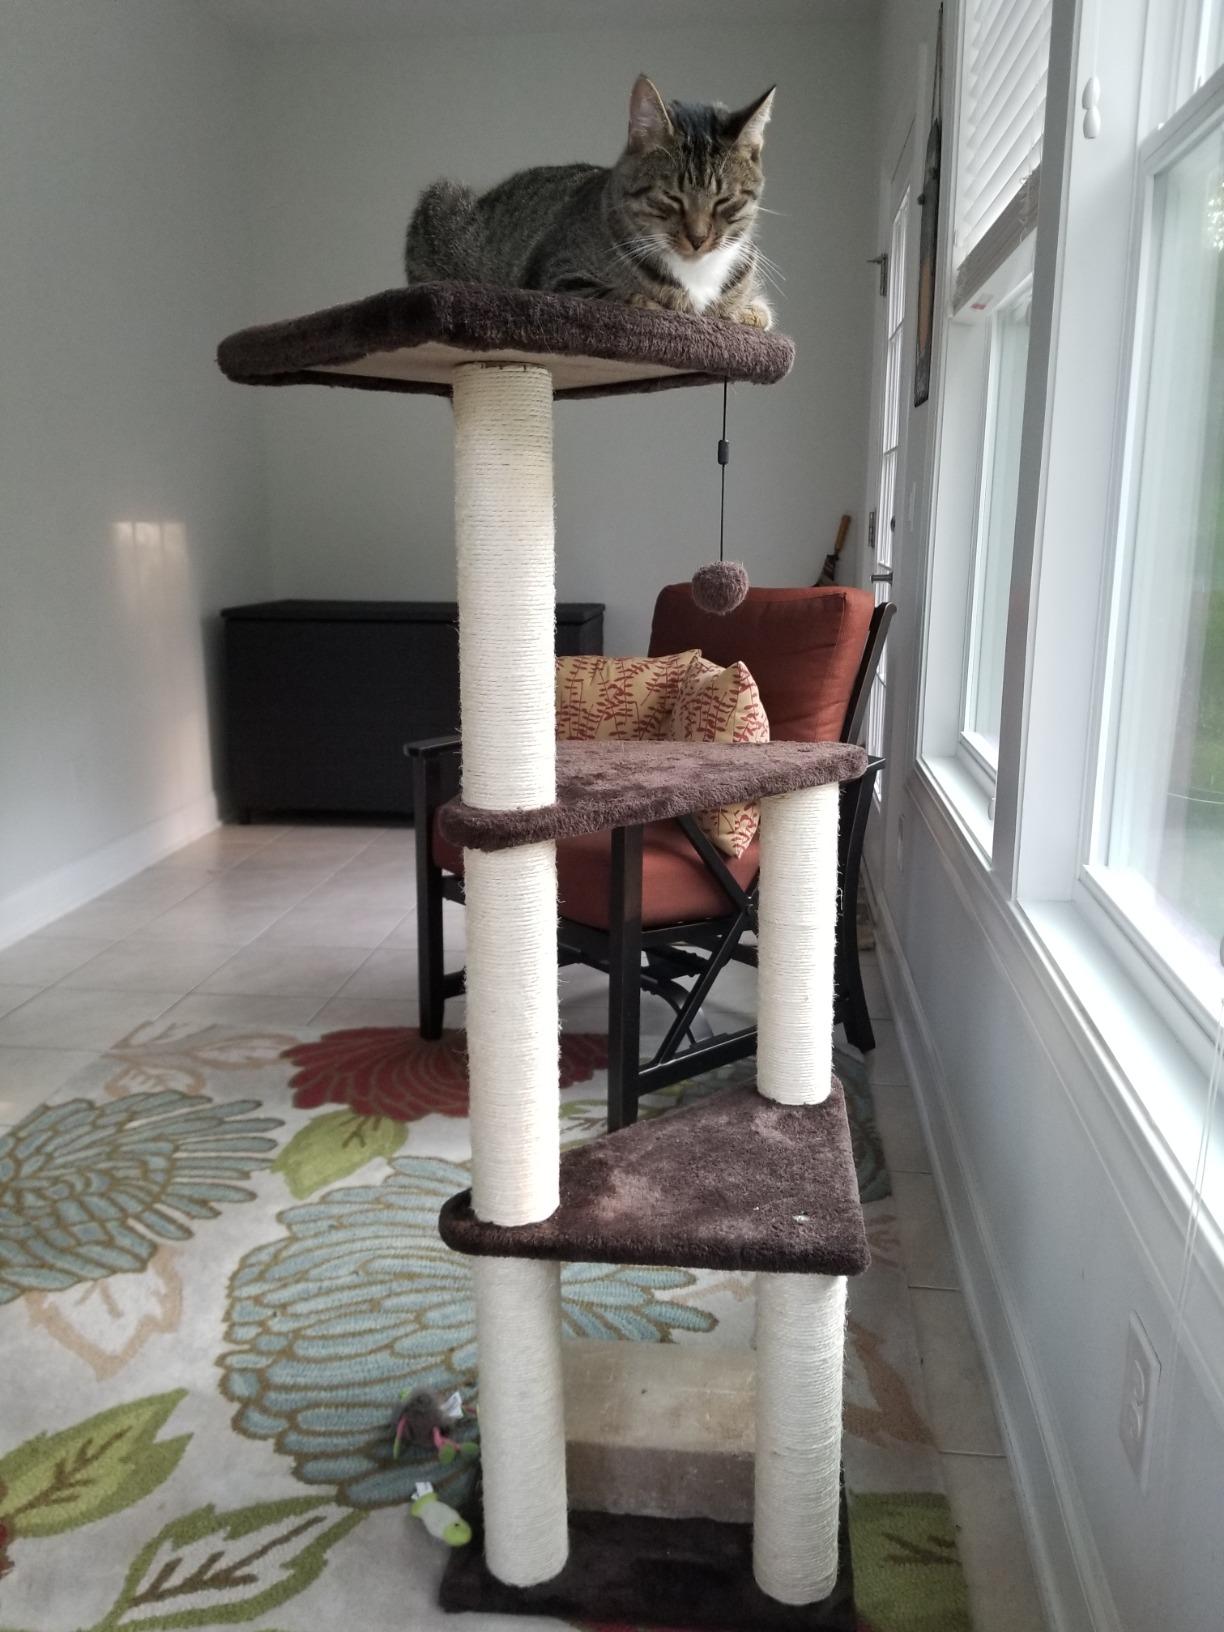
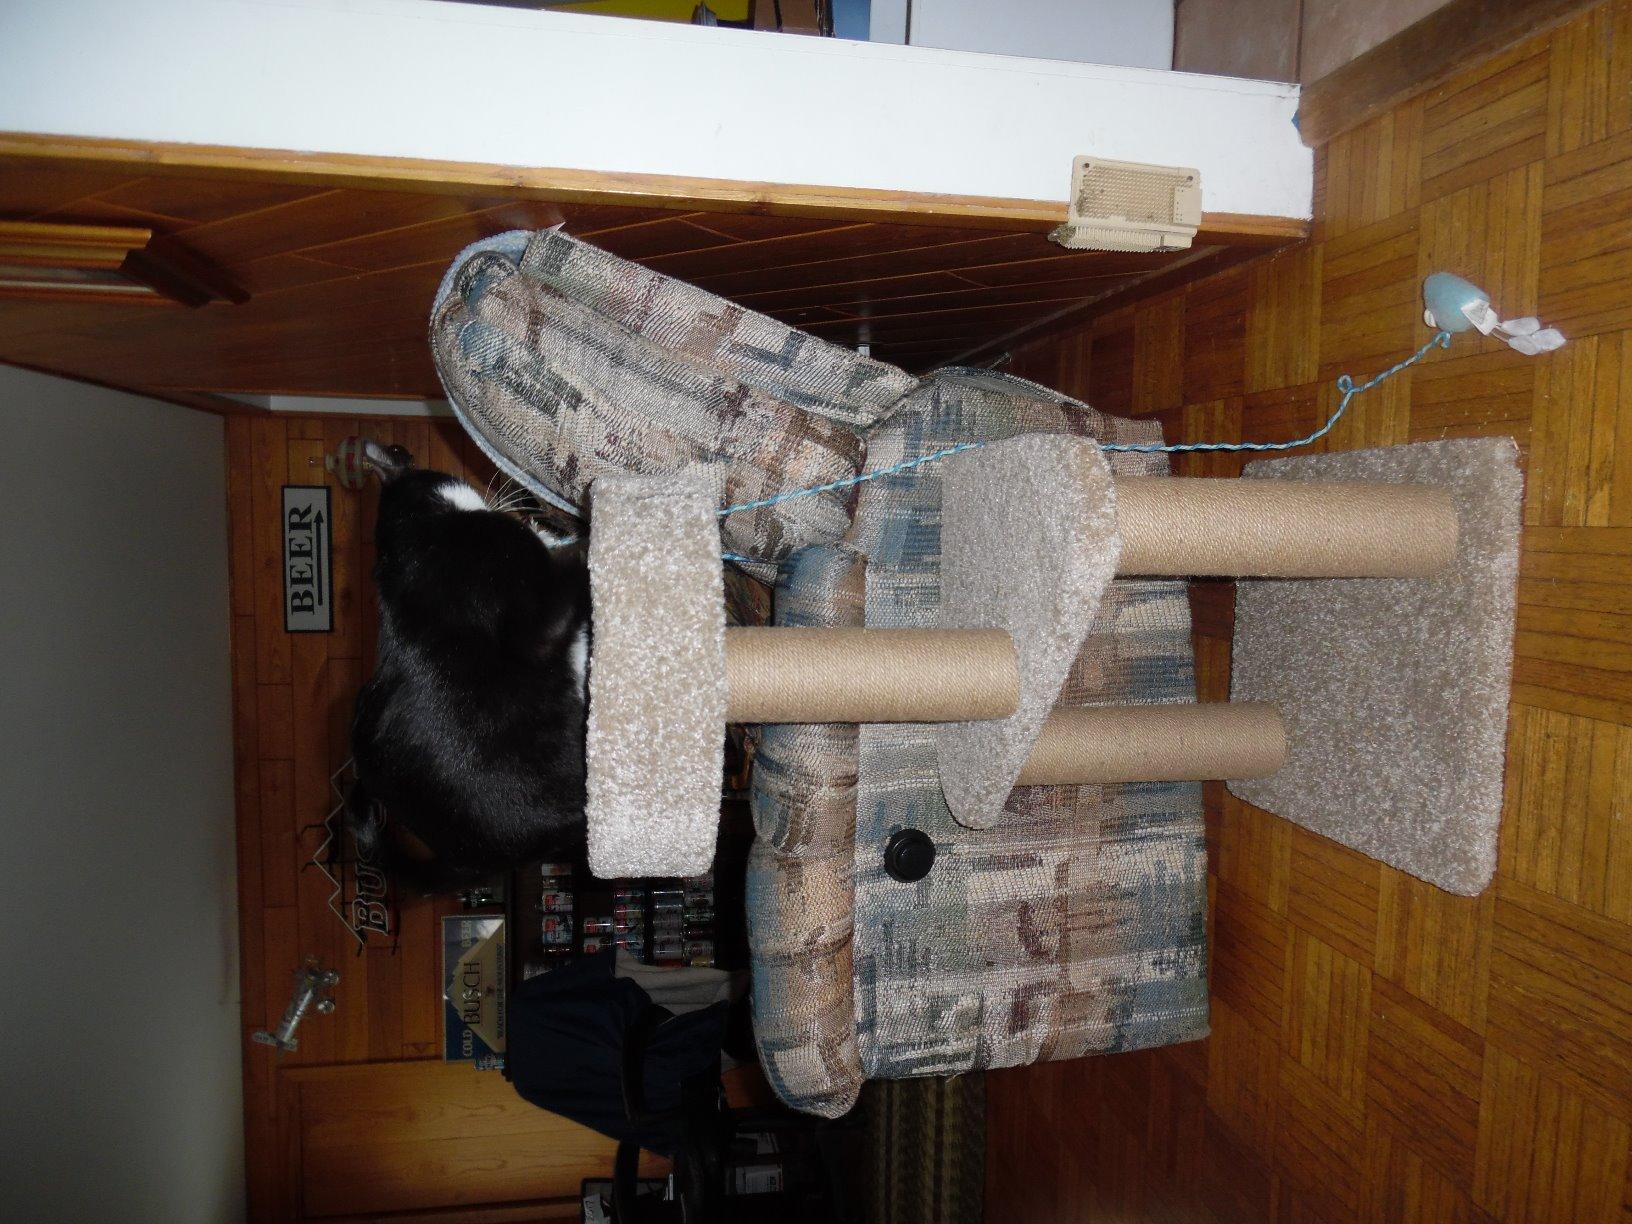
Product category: items_cat tree
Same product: no